Vlochos (archaeological site)

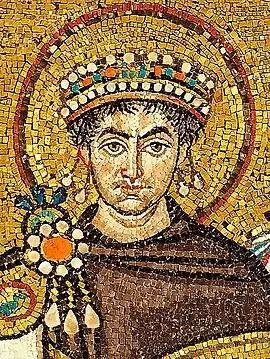
The Eastern Roman emperor Justinian I.

A section of the easternmost preserved stretch of fortification walls at the site bear clear signs of having been repaired at a significantly later date than its 4th century BC original construction. The repairs can stylistically be dated to the early Byzantine period, and includes two additional towers. The fortifications deviate from the second phase wall at the foot of the hill, to follow the curvature of the terrain along the slope. The wall of this phase is considerably thinner than that of its predecessors, being only 1.65 m wide, and is constructed in un-tooled stones joined with mortar.